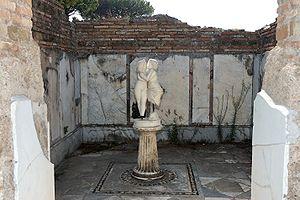
Statue de Cupidon et Psyché s'embrassant, IIe siècle ap. J.-C. Pièce E de la Maison de Cupidon et Psyché (regio I, insula XIV). Ostia Antica, Latium, Italie.
Ostie était le port de la Rome antique, situé à l'embouchure du Tibre, à 35 km au sud-ouest de Rome.